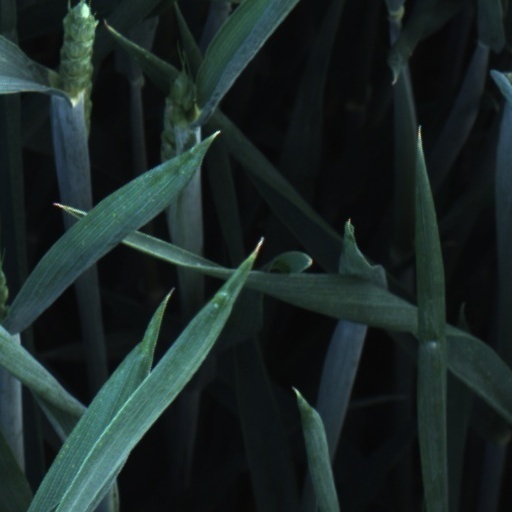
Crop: wheat